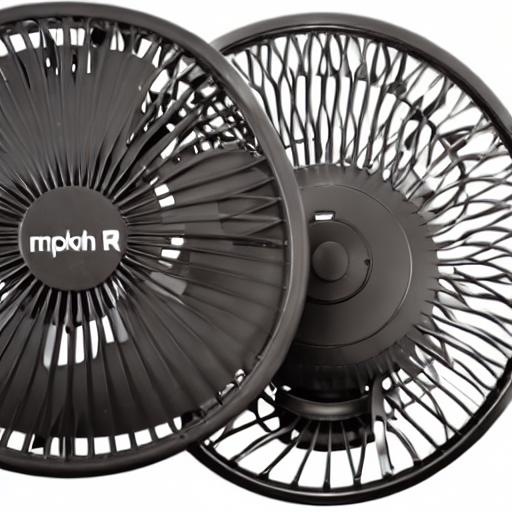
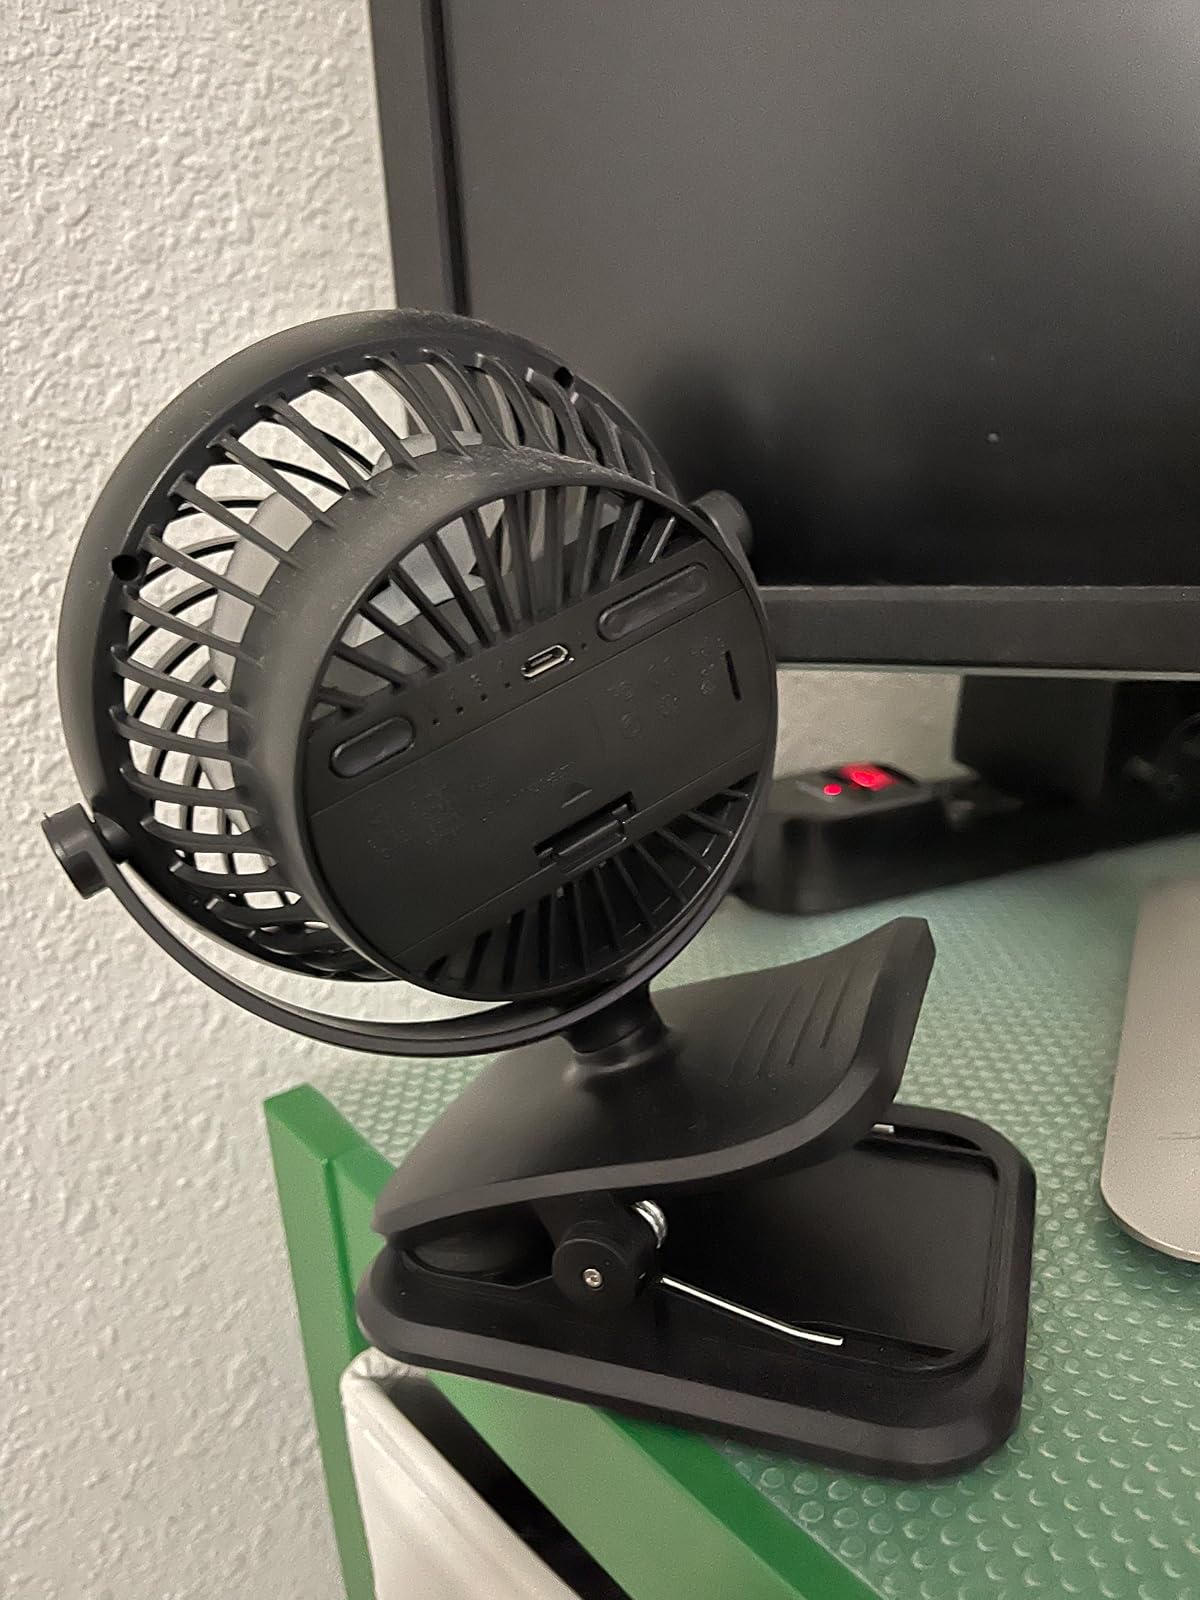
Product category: fan
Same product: no